Petronilla Paolini Massimi

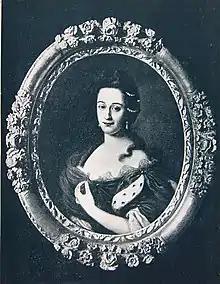
"Marchesa Petronilla Paolini-Massimi"

Marchioness Petronilla Paolini Massimi (1663–1726), also known by the Arcadian pseudonym Fidalma Partenide, was an Italian poet and writer. Her difficult life is recorded in her autobiographical poems. She was an admired member of the Arcadian Academy, whose work is noted today for its strong defense of women and anticipation of gender theory.